Combination bus

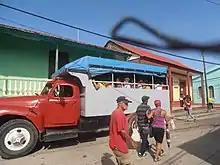
Chevrolet AK Series shift bus

Truck buses have been mainly used by the military, the police anti-riot units, public utilities, as school buses, and by state owned companies on short routes for employees.